Vivalla

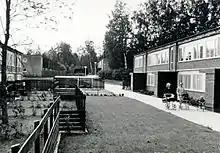
Vivalla in 1968

Vivalla is a district and neighborhood in northwestern part of Örebro, Sweden. The district was built in the 1960s and around 1970 the first people moved in. Most of the inhabitants in the area nowadays are immigrants, the unemployment is substantially higher than in other parts of Örebro, and the Swedish police has classified the district as ""särskilt utsatt"" ( 'particularly vulnerable'), in other words that the district has social problems and problems with crime.